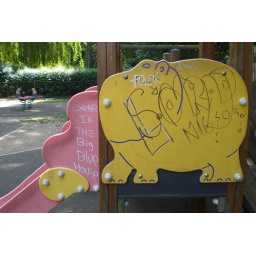
bear in the big blue house.